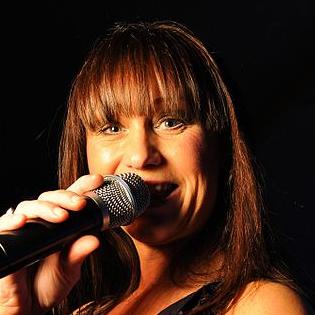
Age: 39